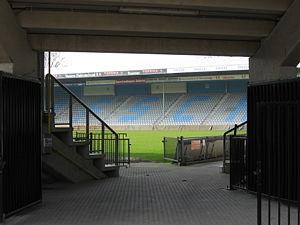
Le Championnat d'Europe de football féminin 2017 est la douzième édition du Championnat d'Europe de football féminin, une compétition de l'Union des associations européennes de football qui met aux prises les meilleures sélections nationales féminines de football affiliées à l'UEFA.
Le De Vijverberg est un stade de football situé à Doetinchem aux Pays-Bas. Sa capacité d'accueil est de 12 600 personnes.